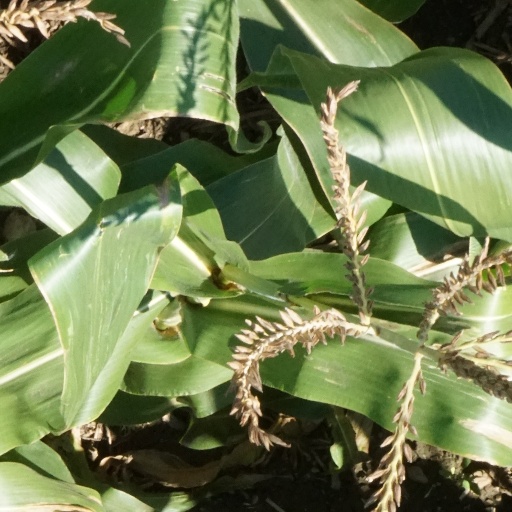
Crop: maize; corn